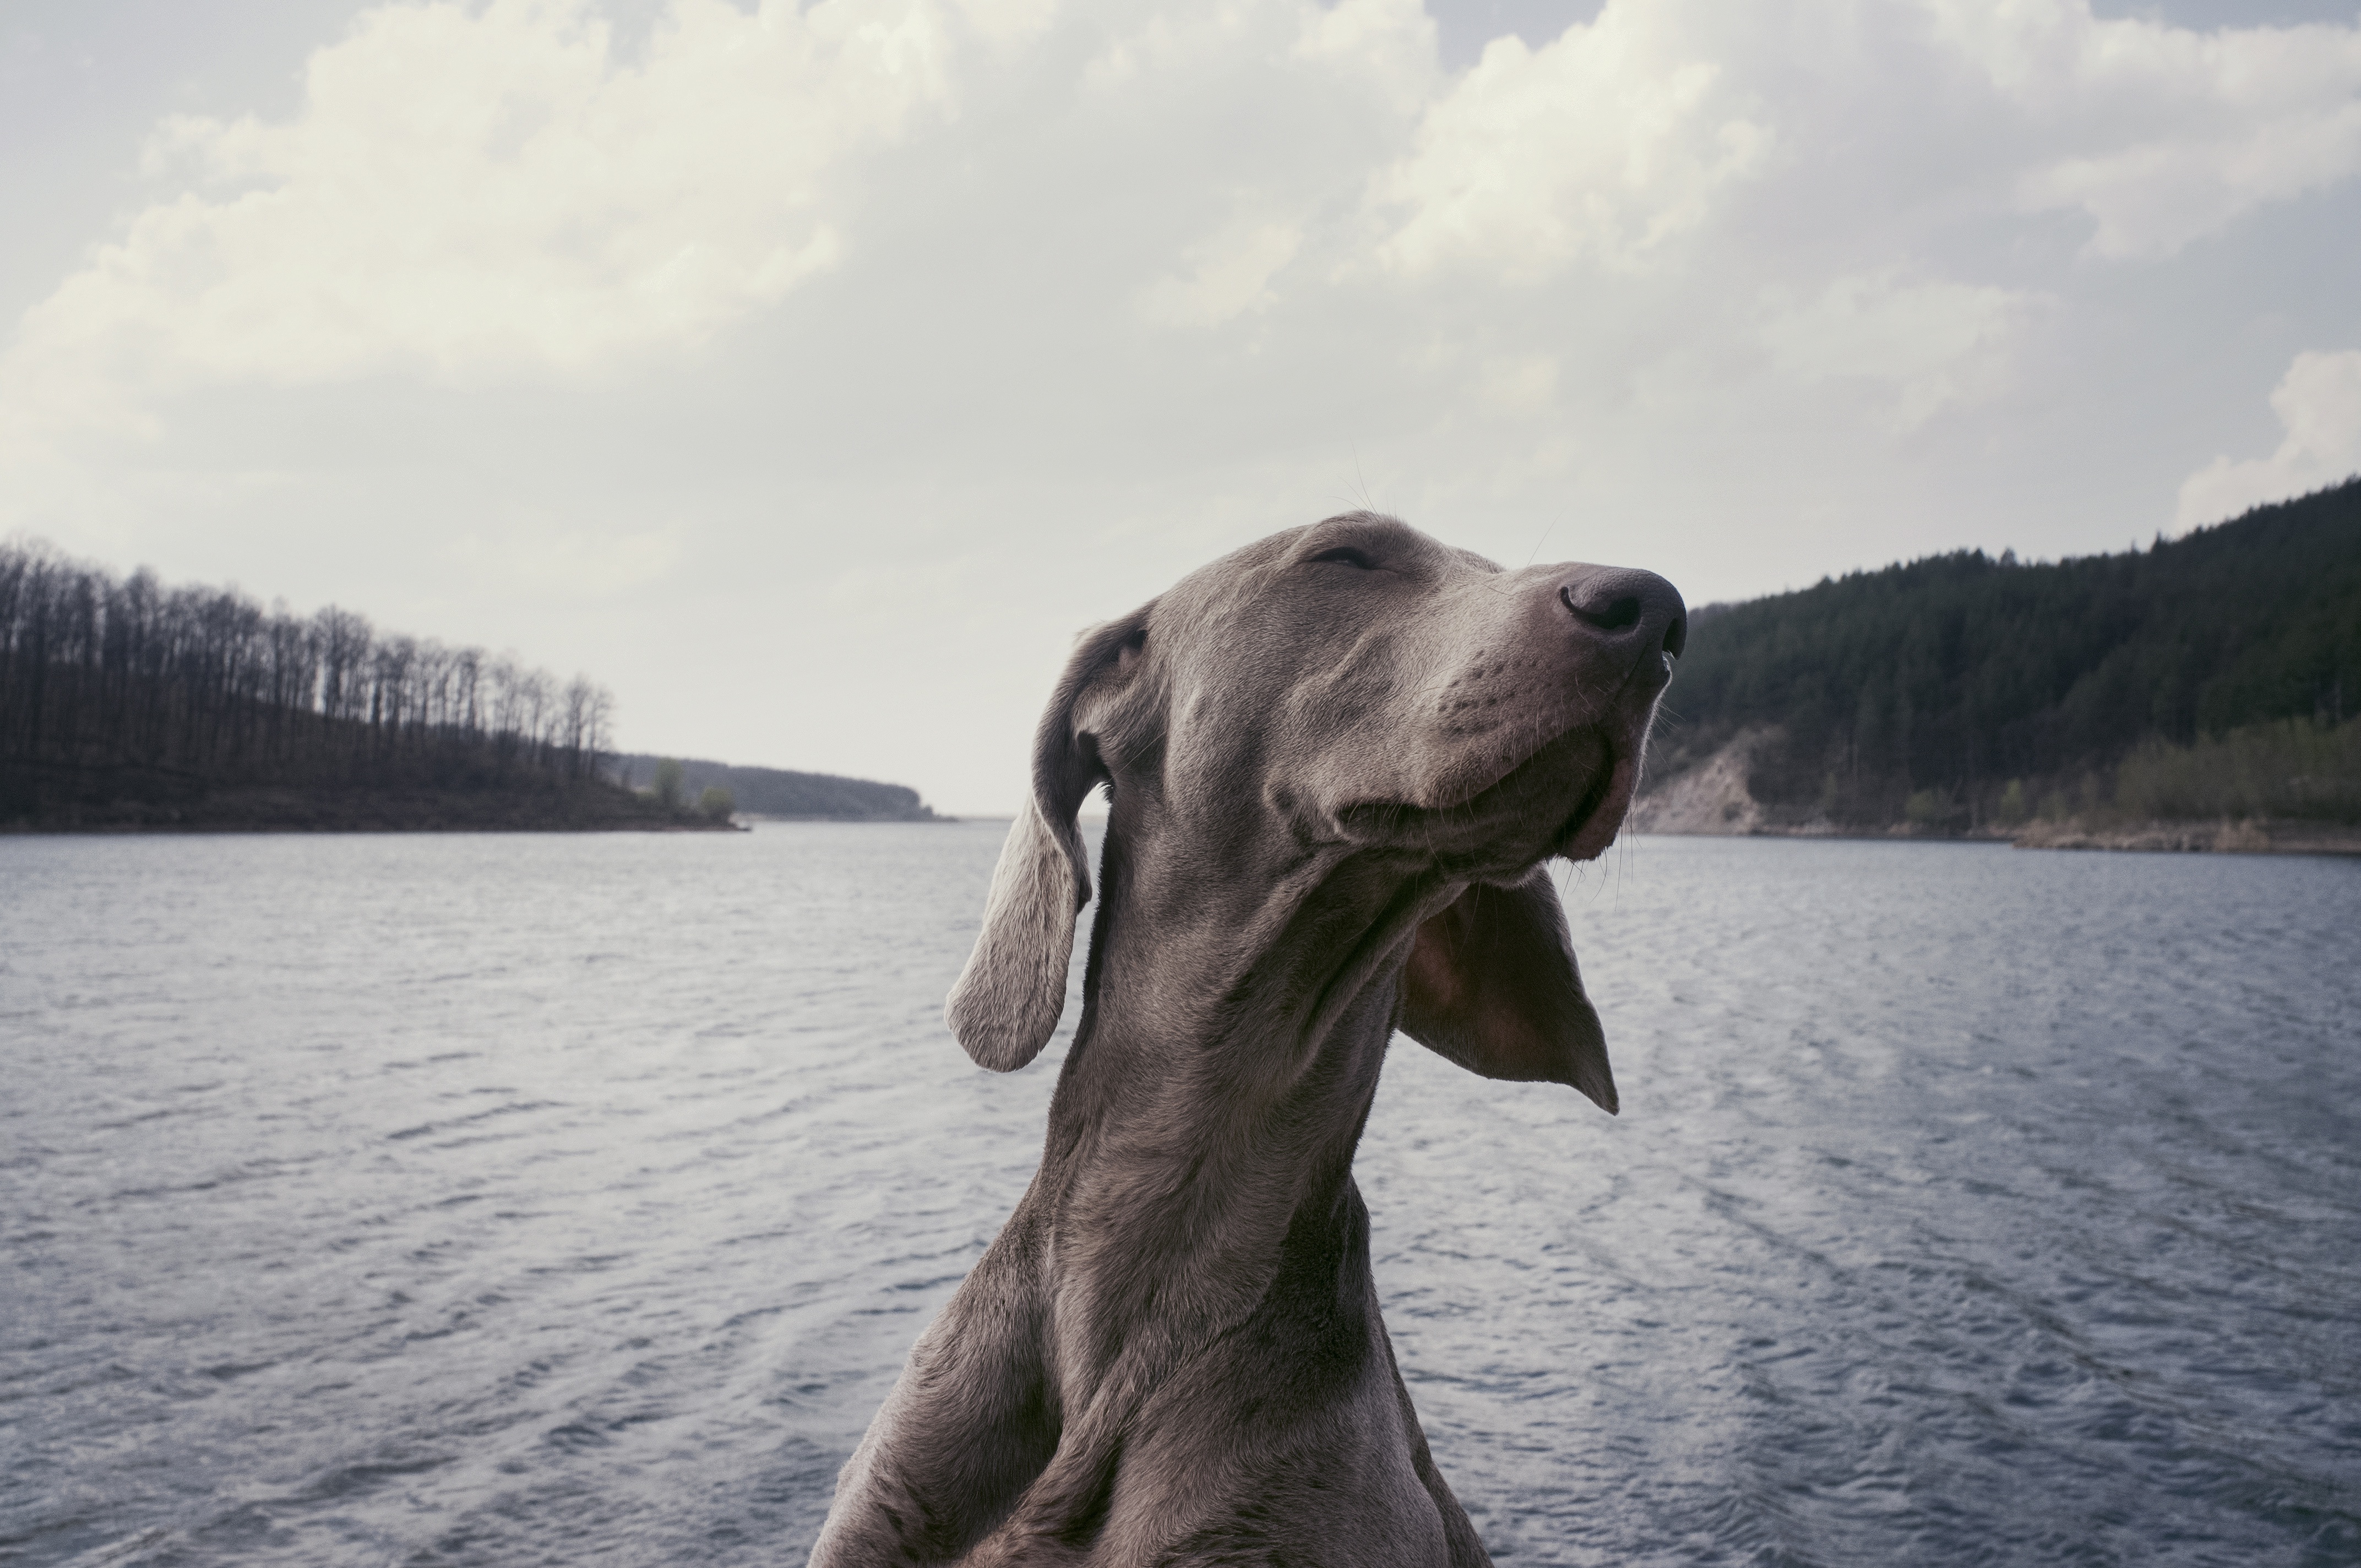
dog, animal, canine, mammal, weimaraner, hunting dog, vertebrate, dog like mammal